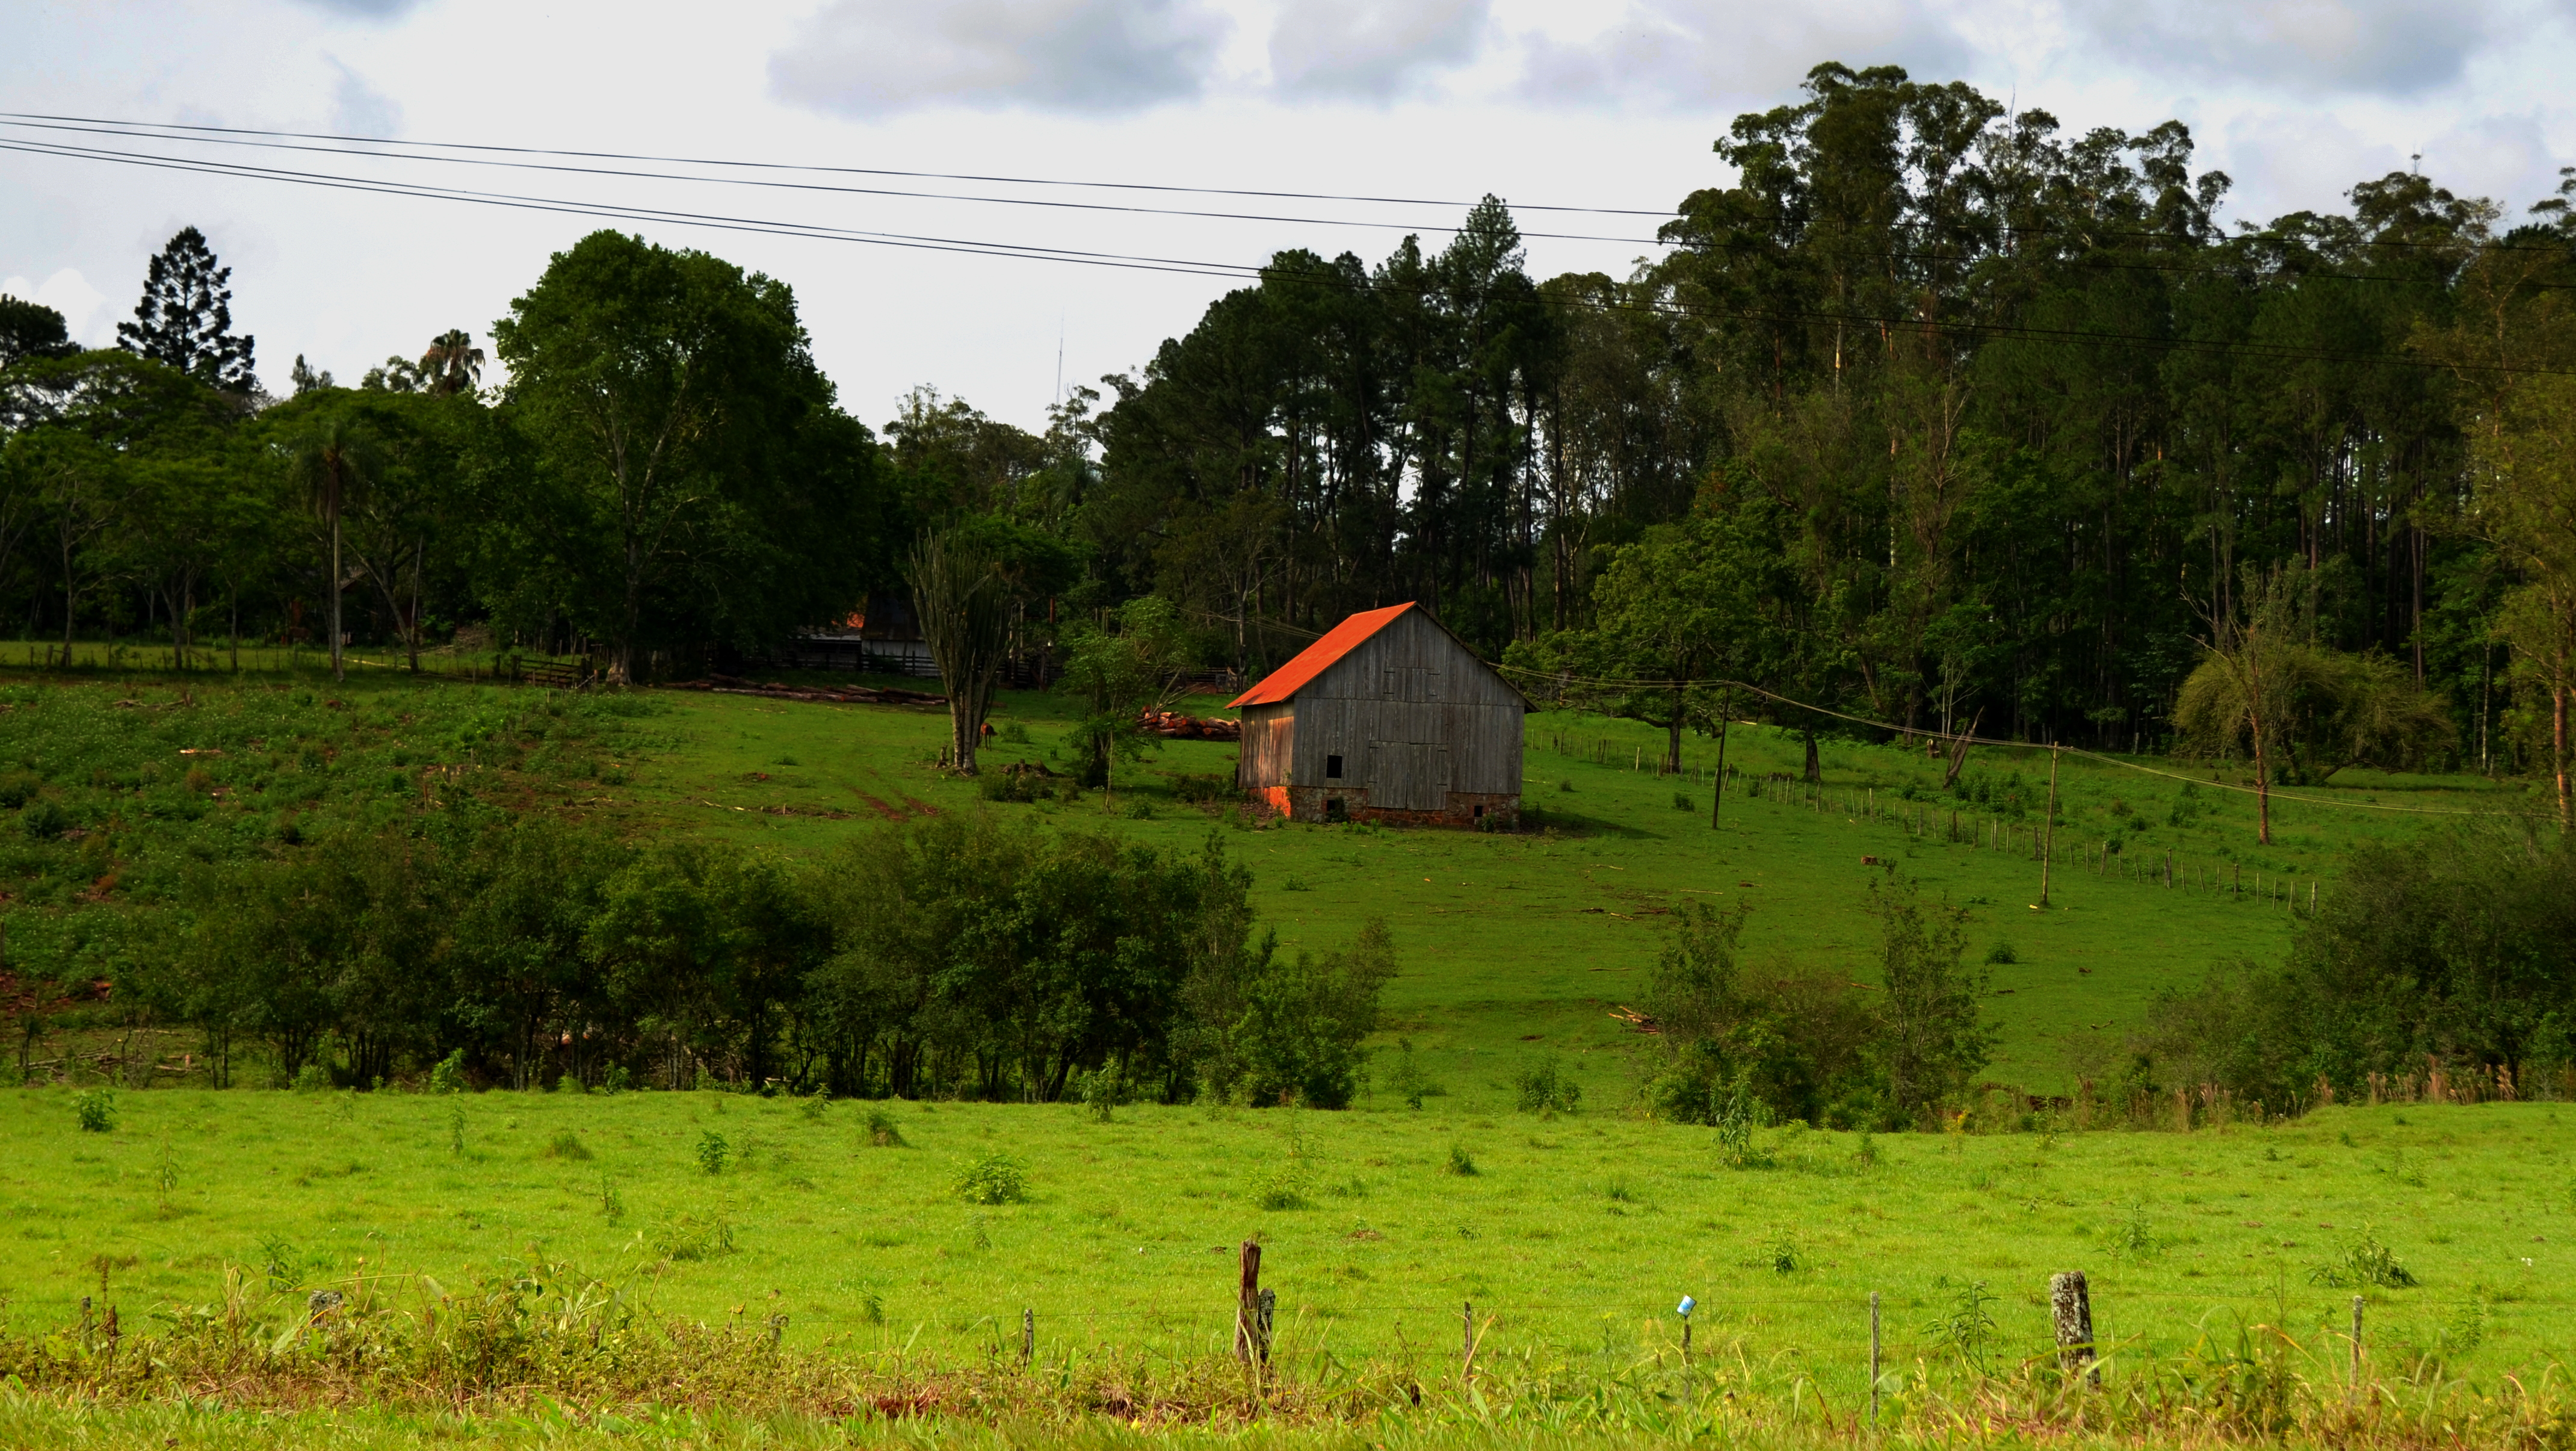
landscape, tree, grass, field, farm, meadow, prairie, hill, flower, pasture, grazing, agriculture, plain, grassland, wetland, misiones, habitat, rural area, paddy field, natural environment, geographical feature